We Are Klang

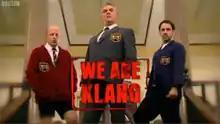

We Are Klang was a British comedy sketch show, starring Greg Davies, Steve Hall and Marek Larwood, and produced for BBC Three. The programme was short-lived, only running for six episodes in 2009, between 30 July to 10 September, and focused on the antics of the three as town council members for the fictional townof Klangbury, often having to deal with a serious problem that would result in them being fired if not resolved. The show frequently involved adult comedy with an anarchic style in presentation, which had won the group – operating as a three-piece comedy sketch group of the same name – notable acclaim for their stage performances.